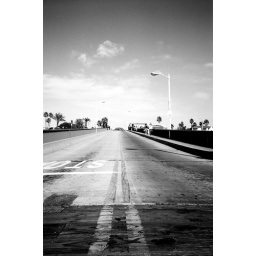
first try at using black and white film in 7 years